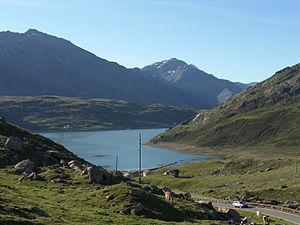
Le col du Splügen est un col alpin situé à 2 114 mètres d'altitude. Situé à la frontière italo-suisse, il permet de relier la vallée du Rhin postérieur en Grisons via le val Spluga et Chiavenna au lac de Côme en Lombardie. Il se situe sur la ligne de partage des eaux entre la mer du Nord et la mer Adriatique.